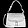
Label: Bag